Ogmore-by-Sea

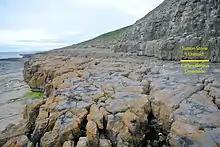
Carboniferous Limestone exposed near Ogmore-by-Sea showing the Carboniferous/Jurassic unconformity.

The rocks exposed along the stretch of coast near Ogmore-by-Sea were laid down between 340 and 195 million years ago. They are all sedimentary rocks, originally deposited as lime, mud, sand and coarse pebbles, and over long periods of time these were compacted and solidified into limestone, shale and conglomerate.